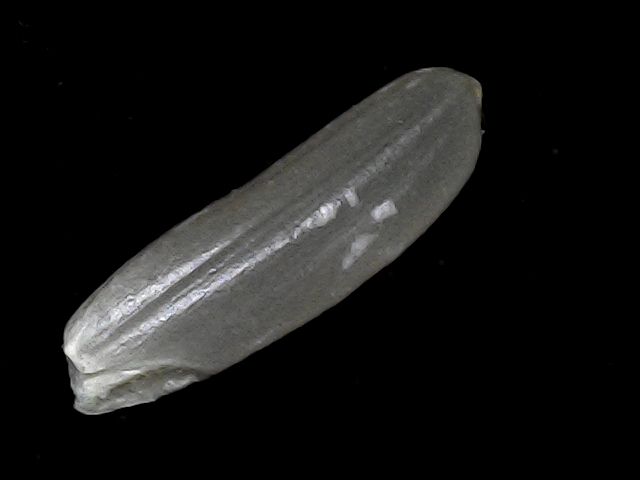
Rice variety: BD70